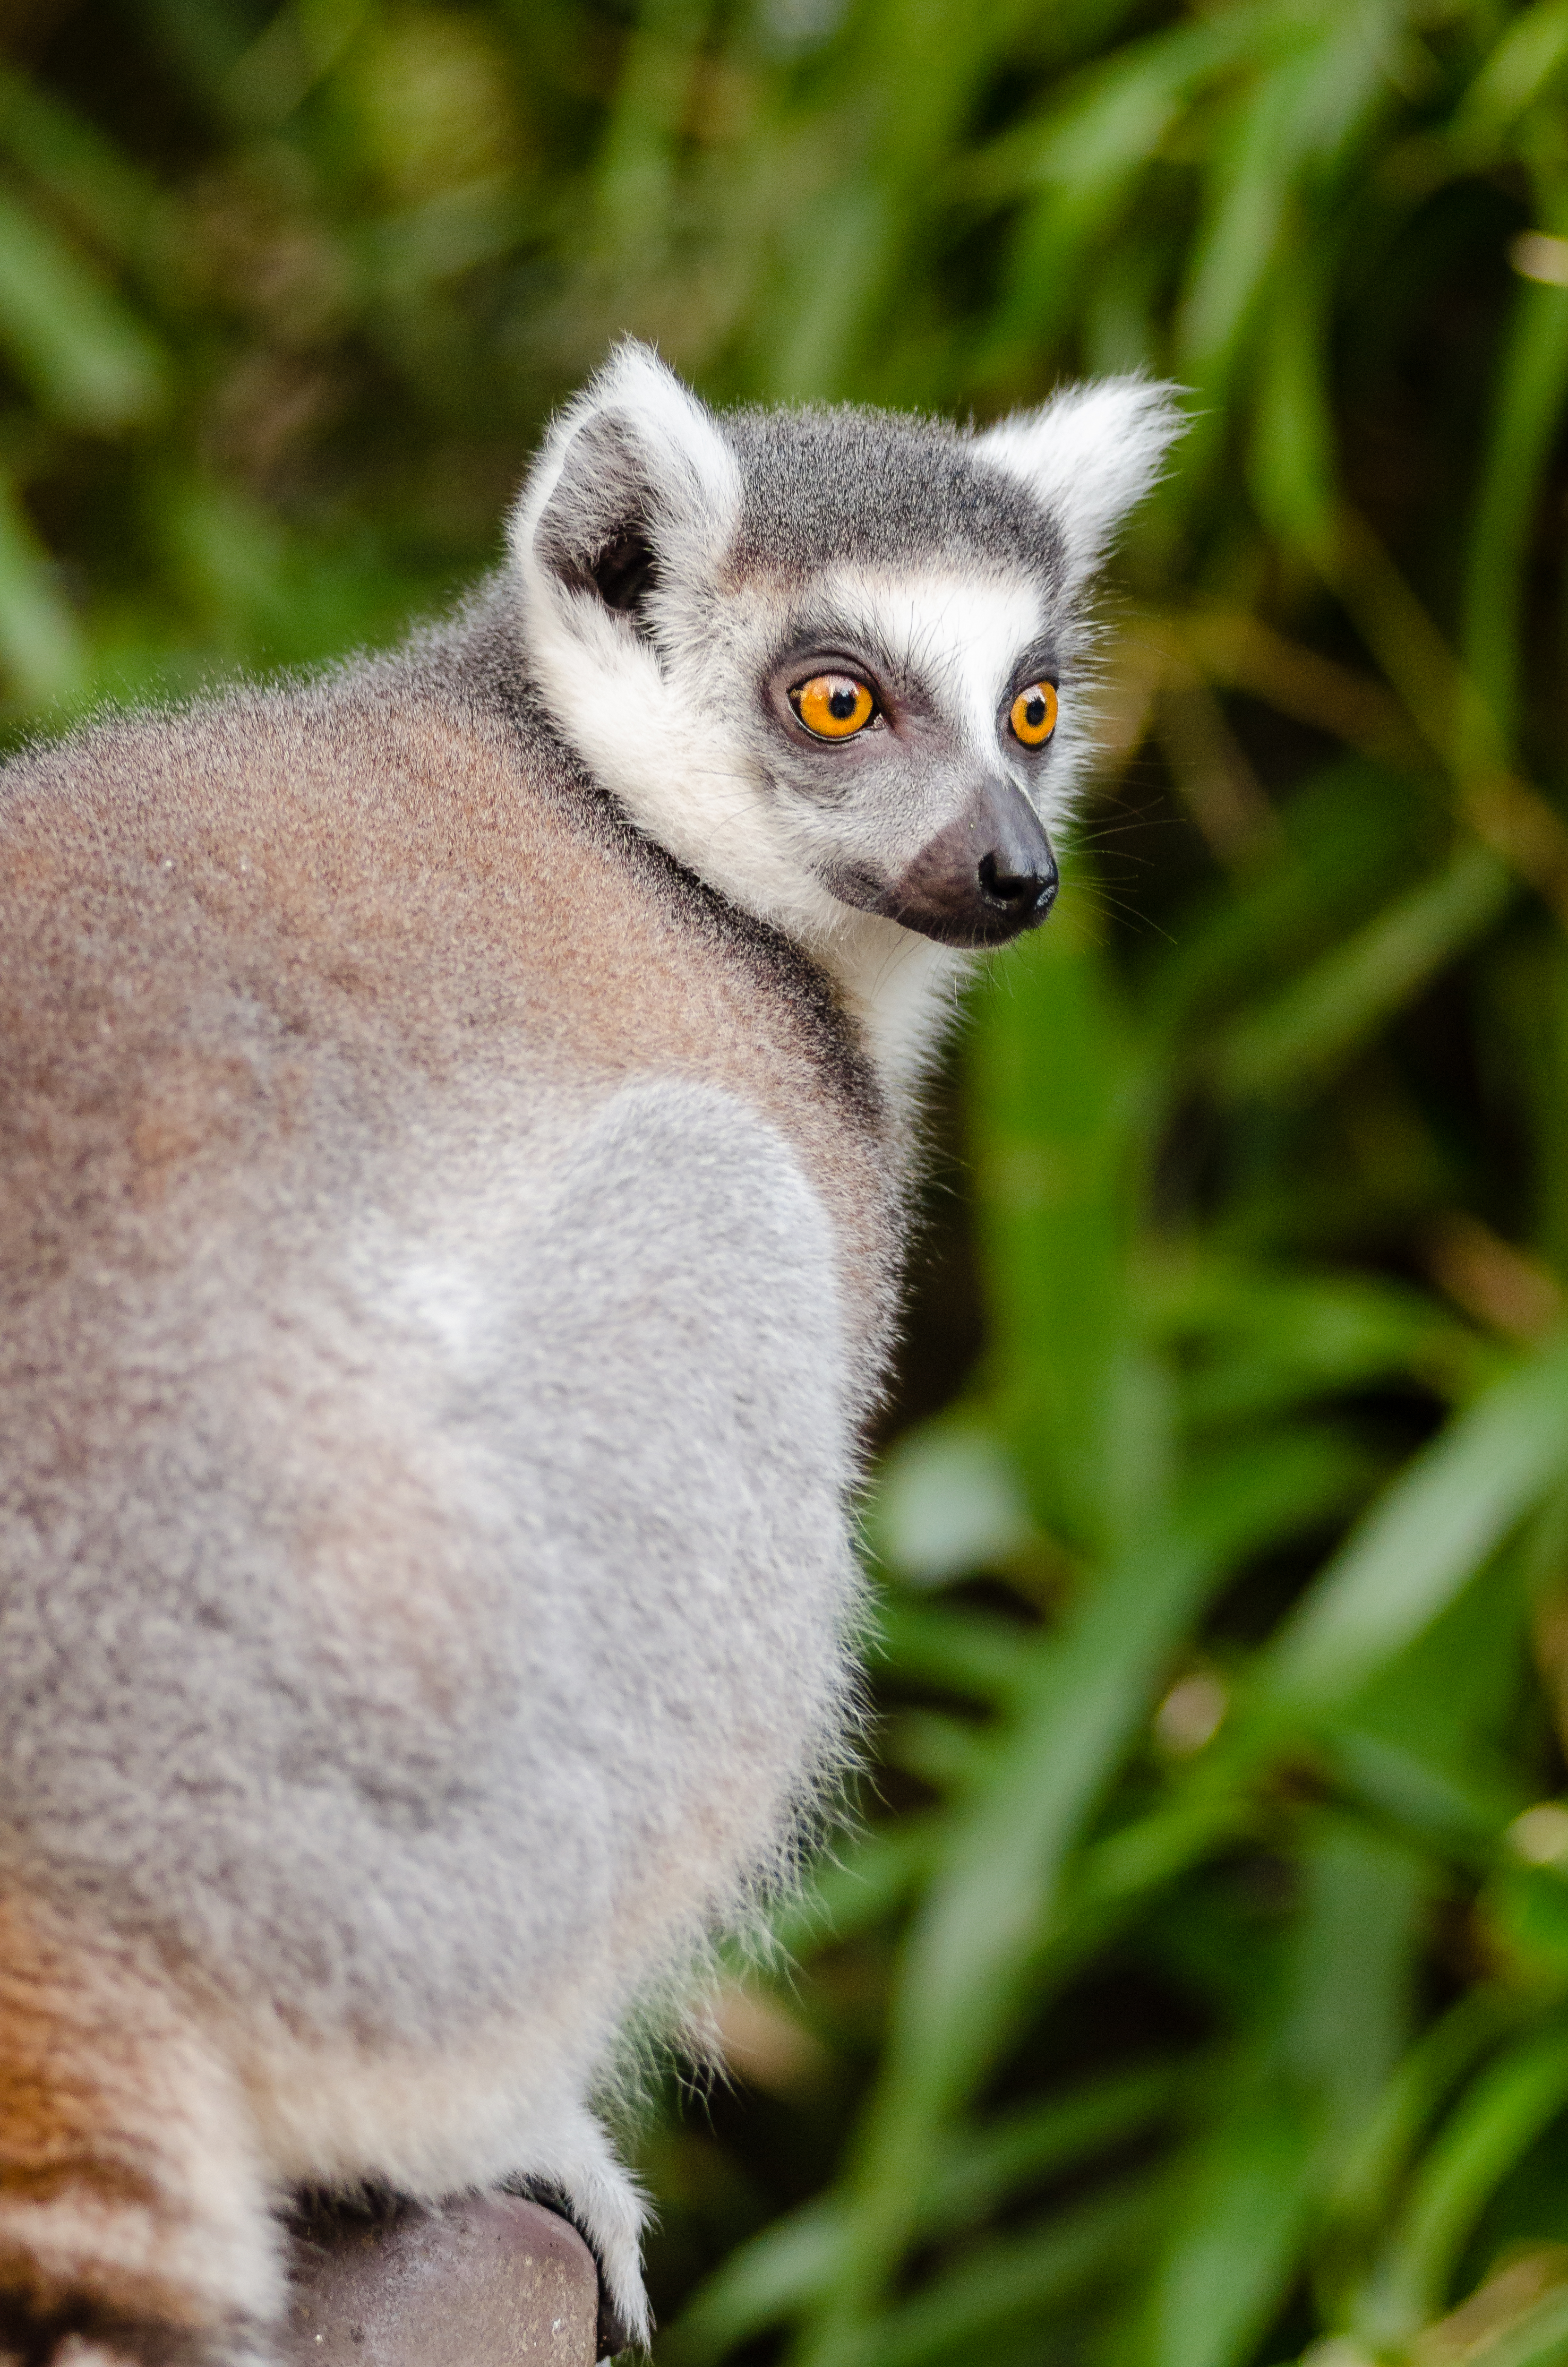
tree, bokeh, ring, feet, animal, cute, wildlife, zoo, fur, mammal, nikon, fauna, primate, world, eyes, whiskers, festival, hands, animals, madagascar, vertebrate, tier, fell, augen, baum, adorable, lemur, d7000, niedlich, tailed, catta, katta, tierpart, madagaskar, fuse, gr n, h nde, sus